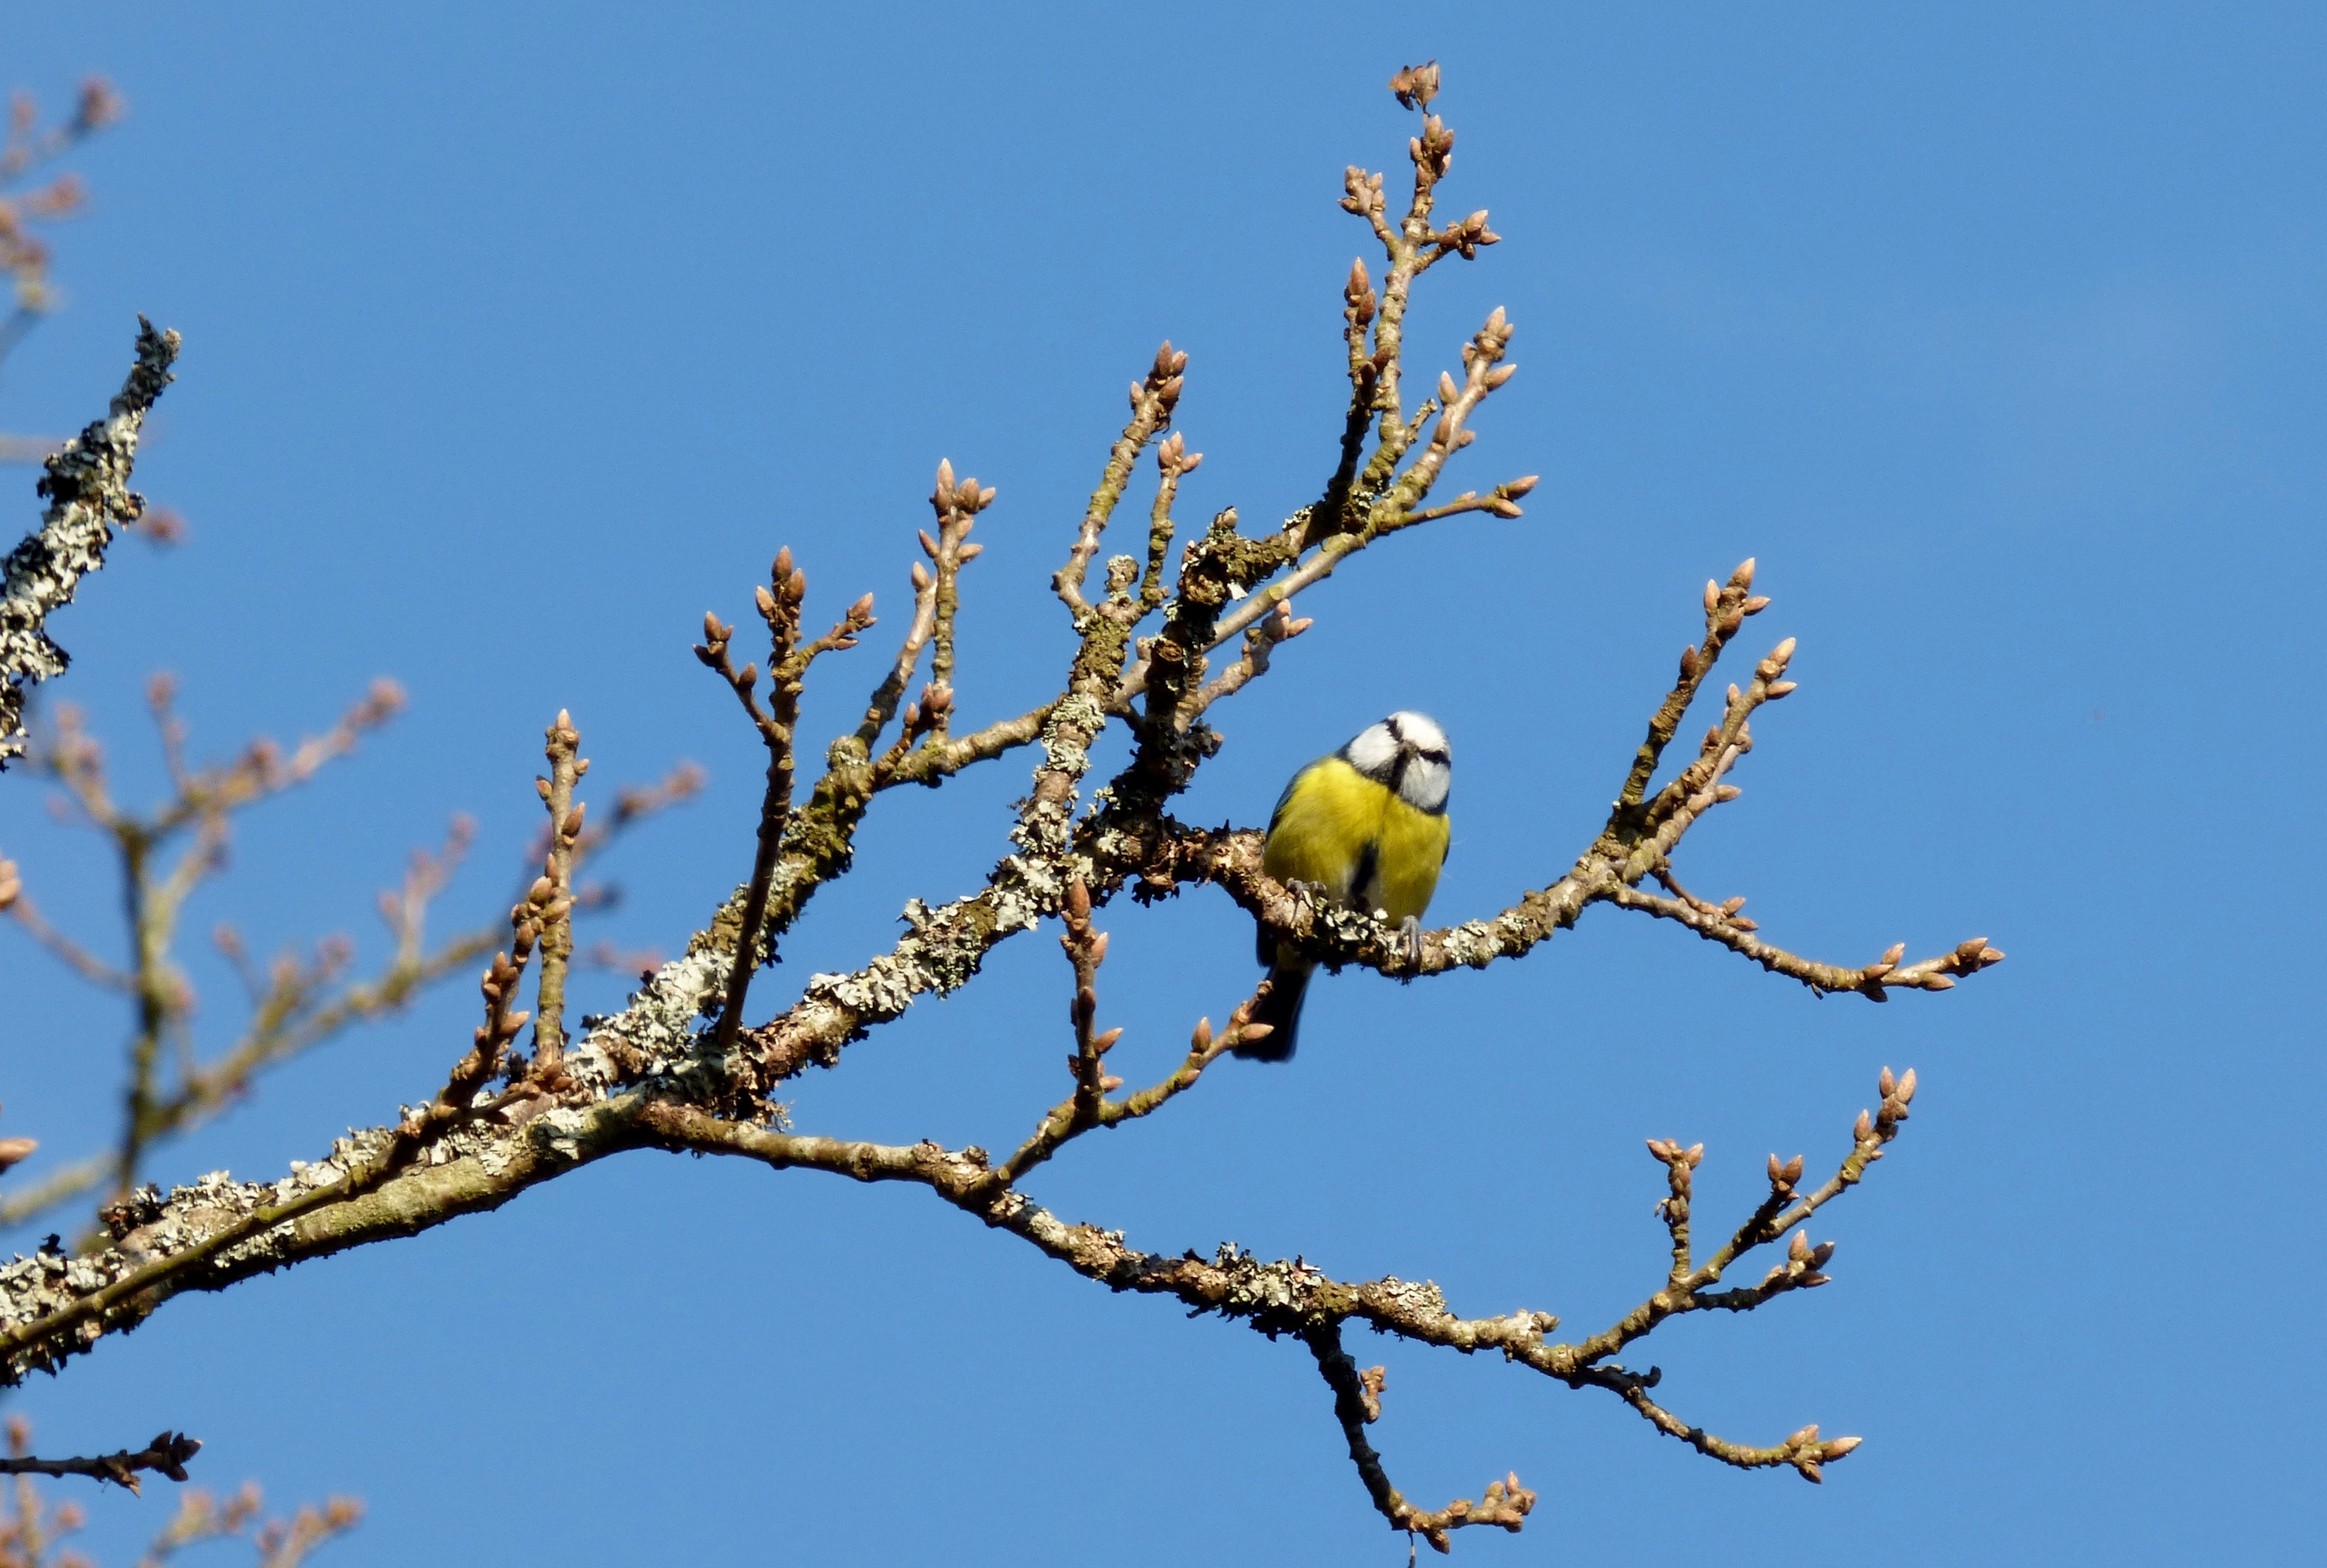
tree, nature, branch, blossom, bird, plant, sky, air, leaf, flower, spring, blue, flora, fauna, twig, february, great tit